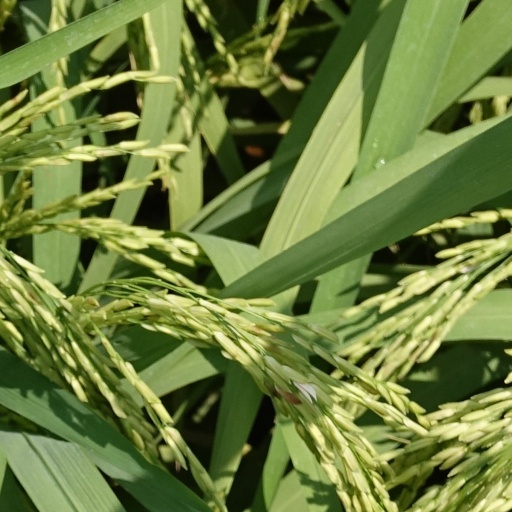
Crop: rice